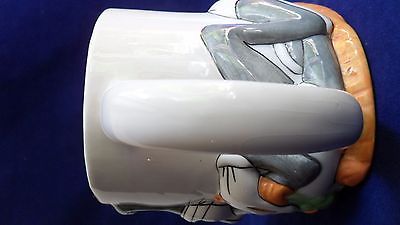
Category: mug